Eikev

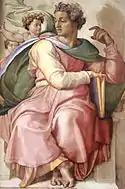
"Isaiah" (1509 fresco by Michelangelo)

In Deuteronomy 10:22, Moses reported that God had made the Israelites as numerous as the stars, echoing Genesis 15:5, in which God promised that Abraham's descendants would be as numerous as the stars of heaven, and Genesis 22:17, in which God promised that Abraham's descendants would be as numerous as the stars of heaven and the sands on the seashore. Carl Sagan reported that there are more stars in the universe than sands on all the beaches on the Earth.